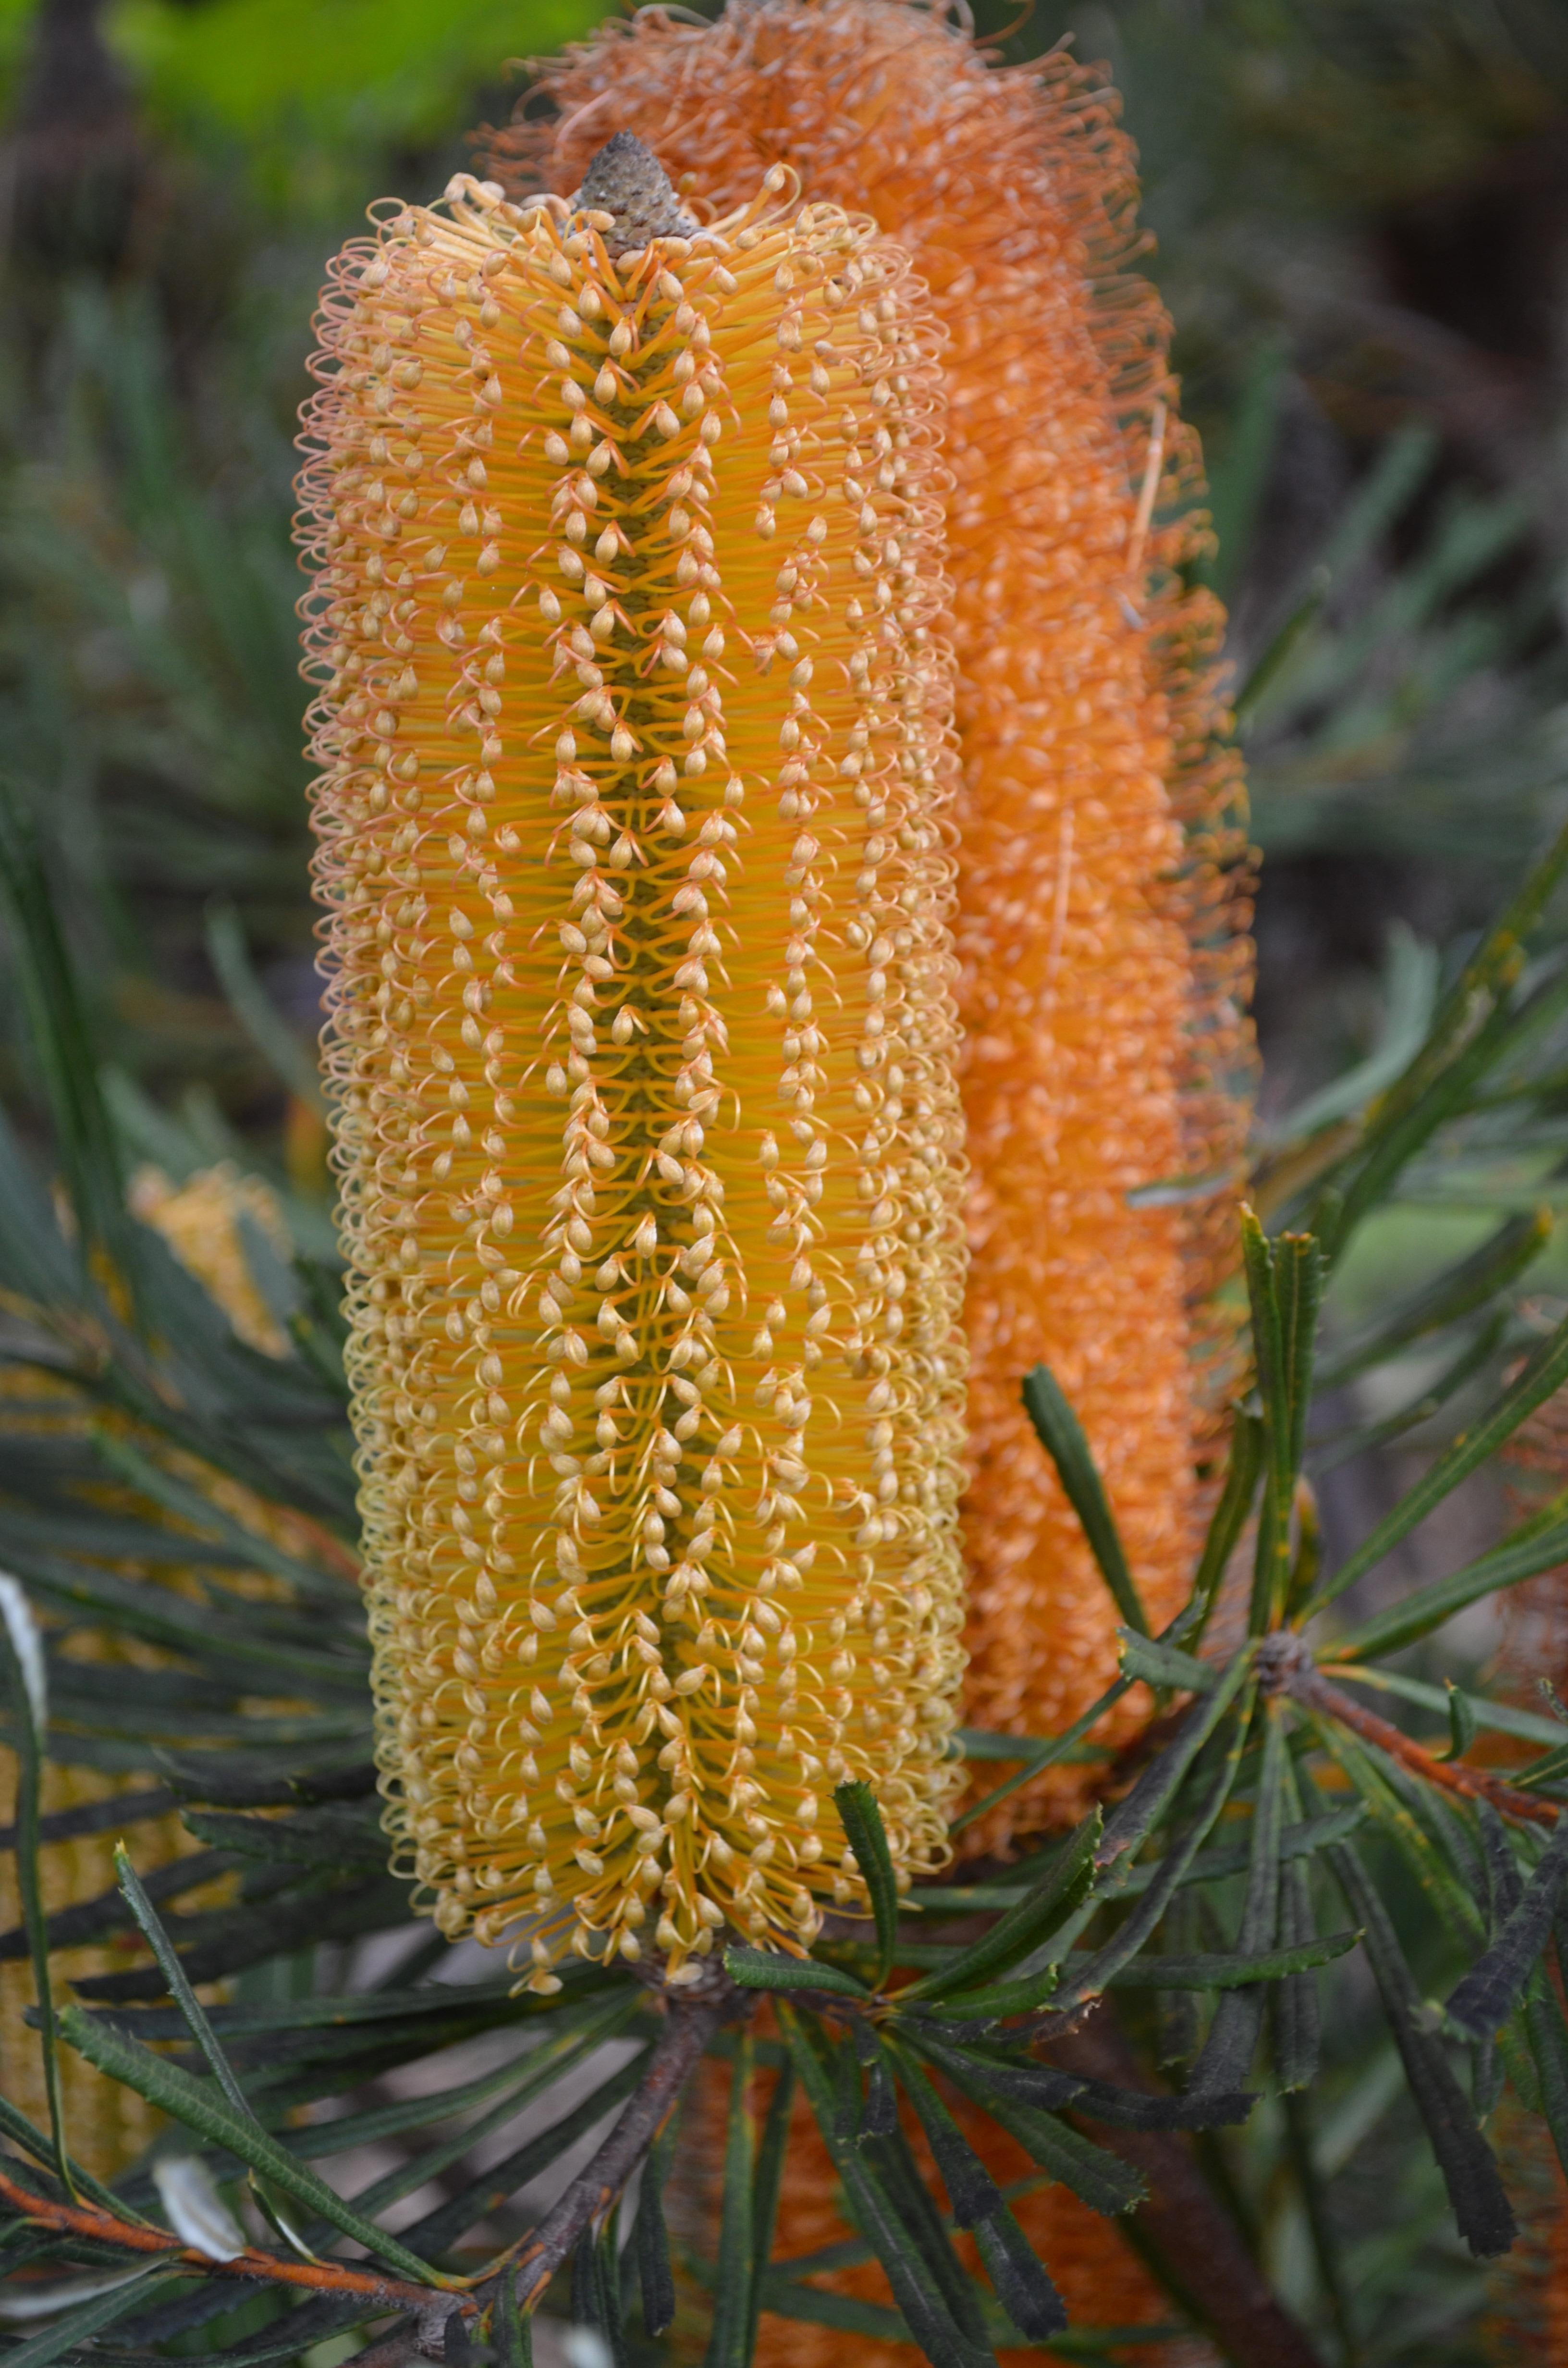
nature, plant, flower, botany, yellow, flora, yellow flower, flowers, leaves, beautiful flower, flowering plant, grass family, plant stem, land plant, protea family